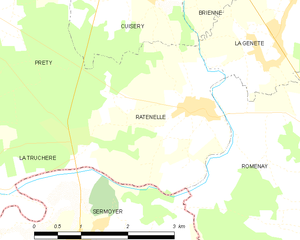
Carte des communes françaises